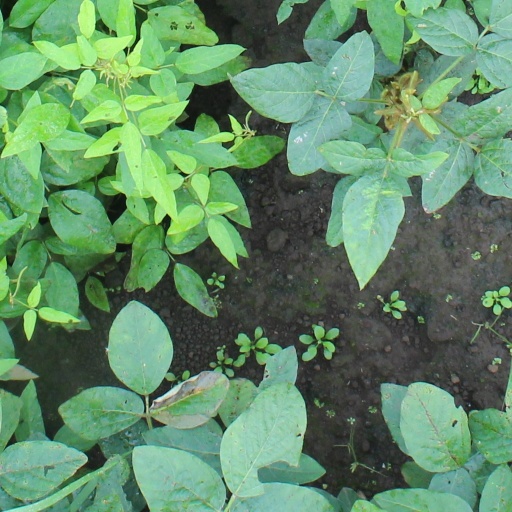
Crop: soybean